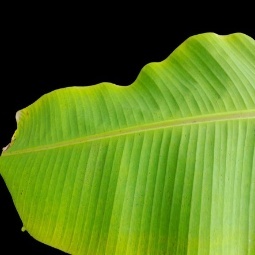
Label: Healthy